Santos-Dumont's experiments in Monaco

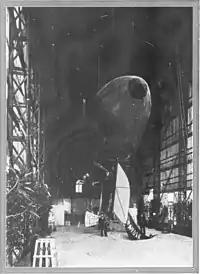
Inside the Aerodrome.

Santos-Dumont had arrived in Monaco at the end of January 1902, when the Aerodrome, built on Boulevard de la Condamine and occupying the areas called the "Radziwill Lands", was already complete. The hydrogen production plant was built in one month Which, added to the time it took to build the Aerodrome, was a three-month process. It was a solid construction, to avoid the same fate as the French Aerodrome in Toulon, which was carried away by storms.